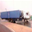
Label: truck